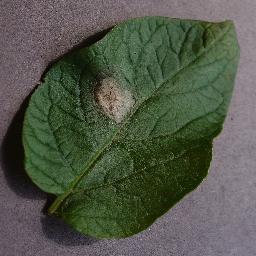
Label: Potato___Late_blight